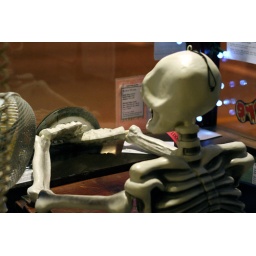
Mr. Skeleton in the box office